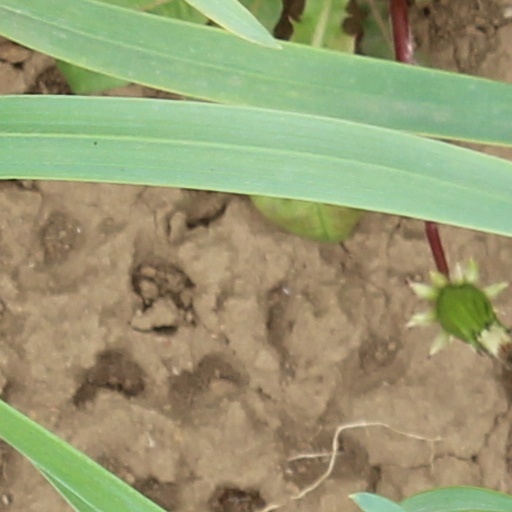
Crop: wheat